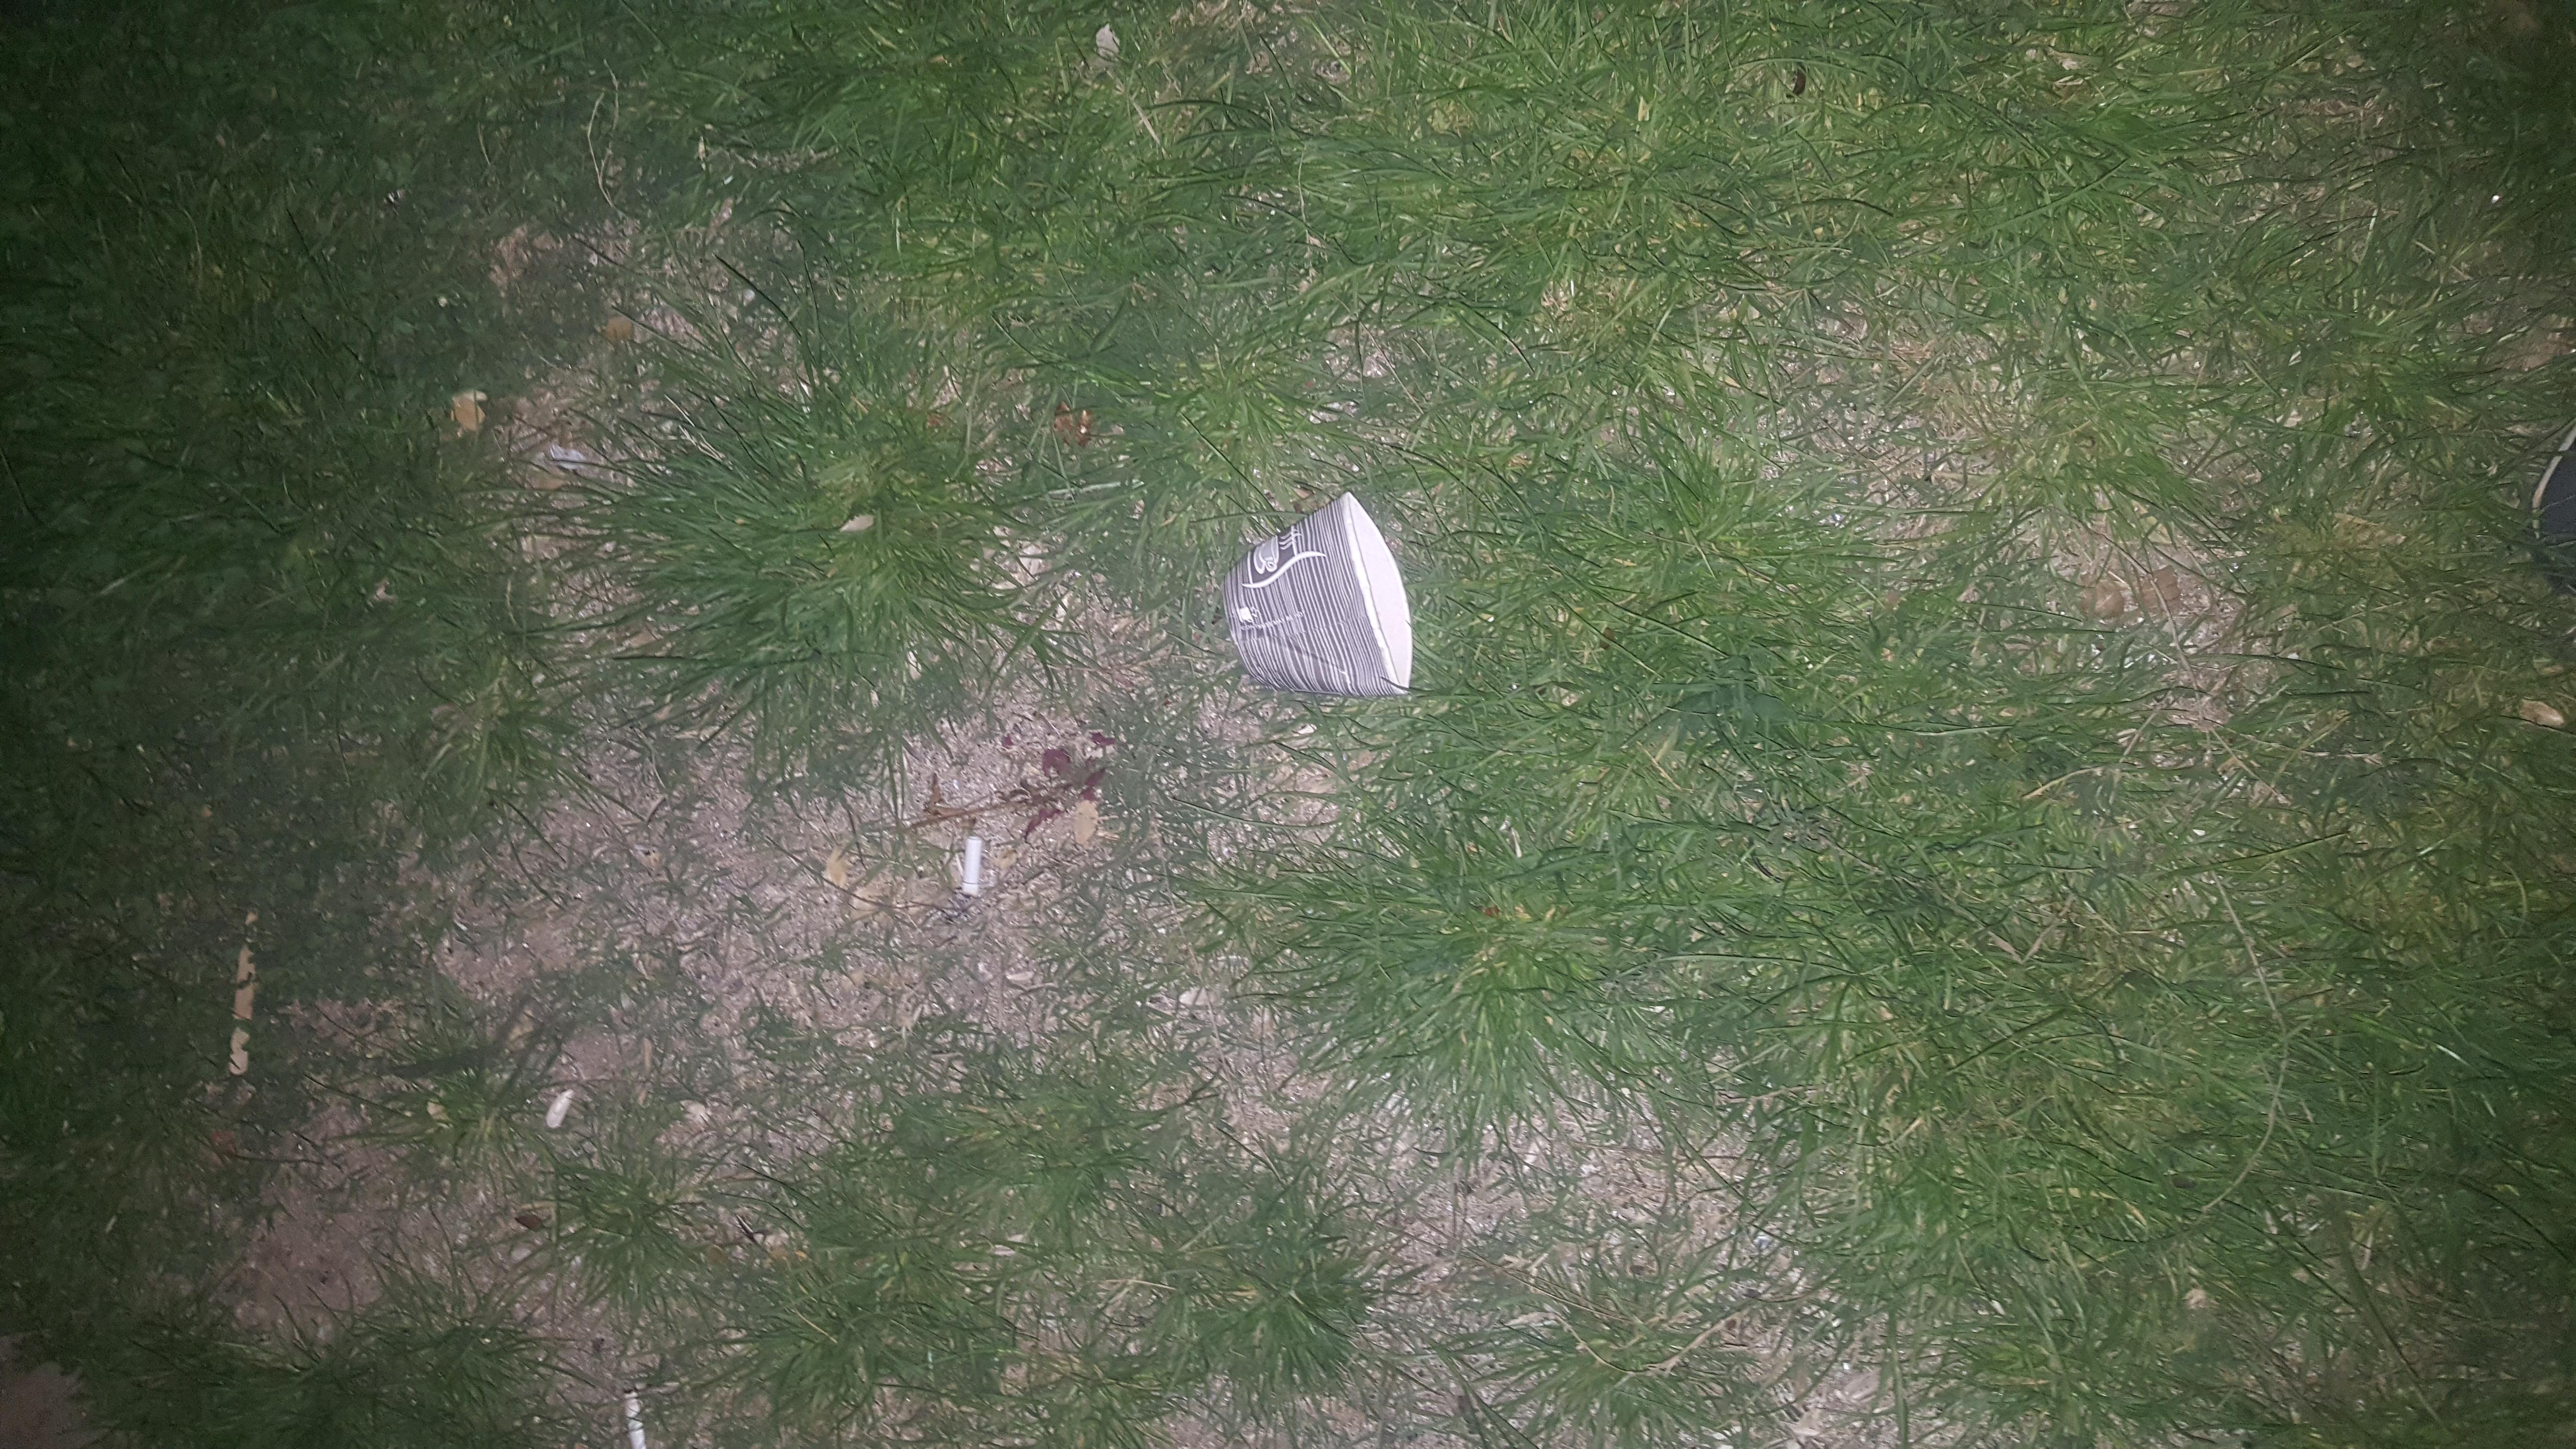
Object: Cigarette (Cigarette)

Object: Paper cup (Cup)

Object: Cigarette (Cigarette)